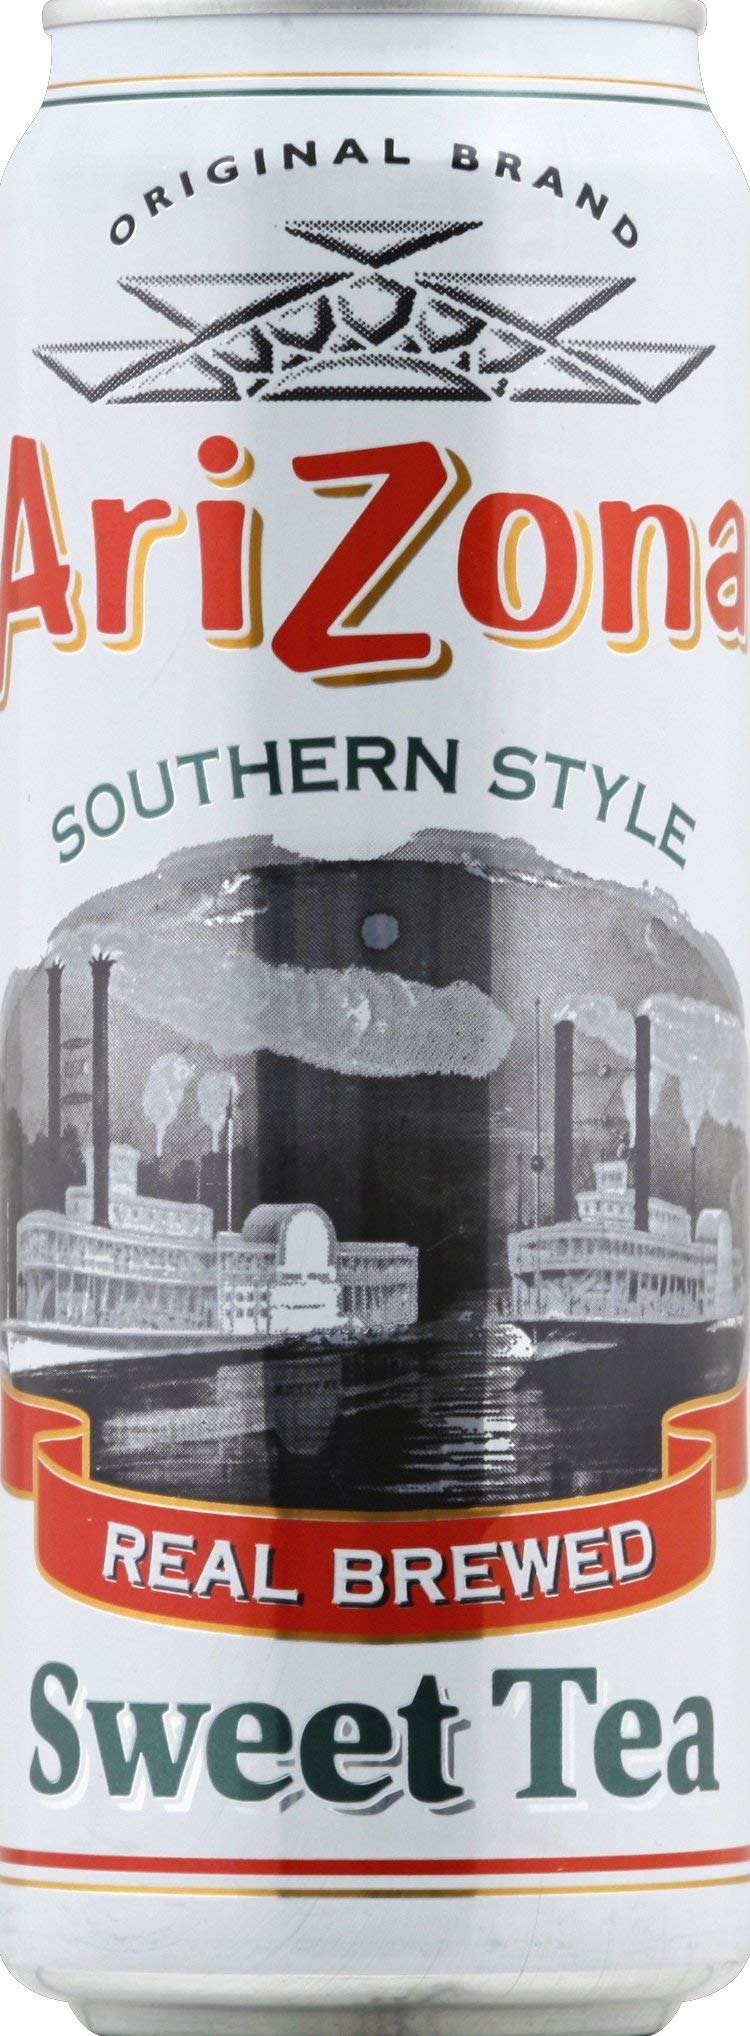
Item Name: Arizona Sweet Southern Style Tea, 23 Ounce (Pack of 24)
Bullet Point 1: Pack of twenty four, 23-Ounces
Bullet Point 2: 100% Natural tea
Bullet Point 3: No preservatives
Value: 552.0
Unit: Fl Oz

Price: 51.49